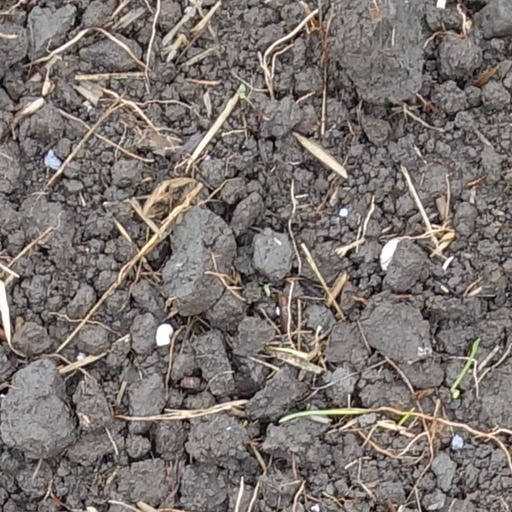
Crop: wheat